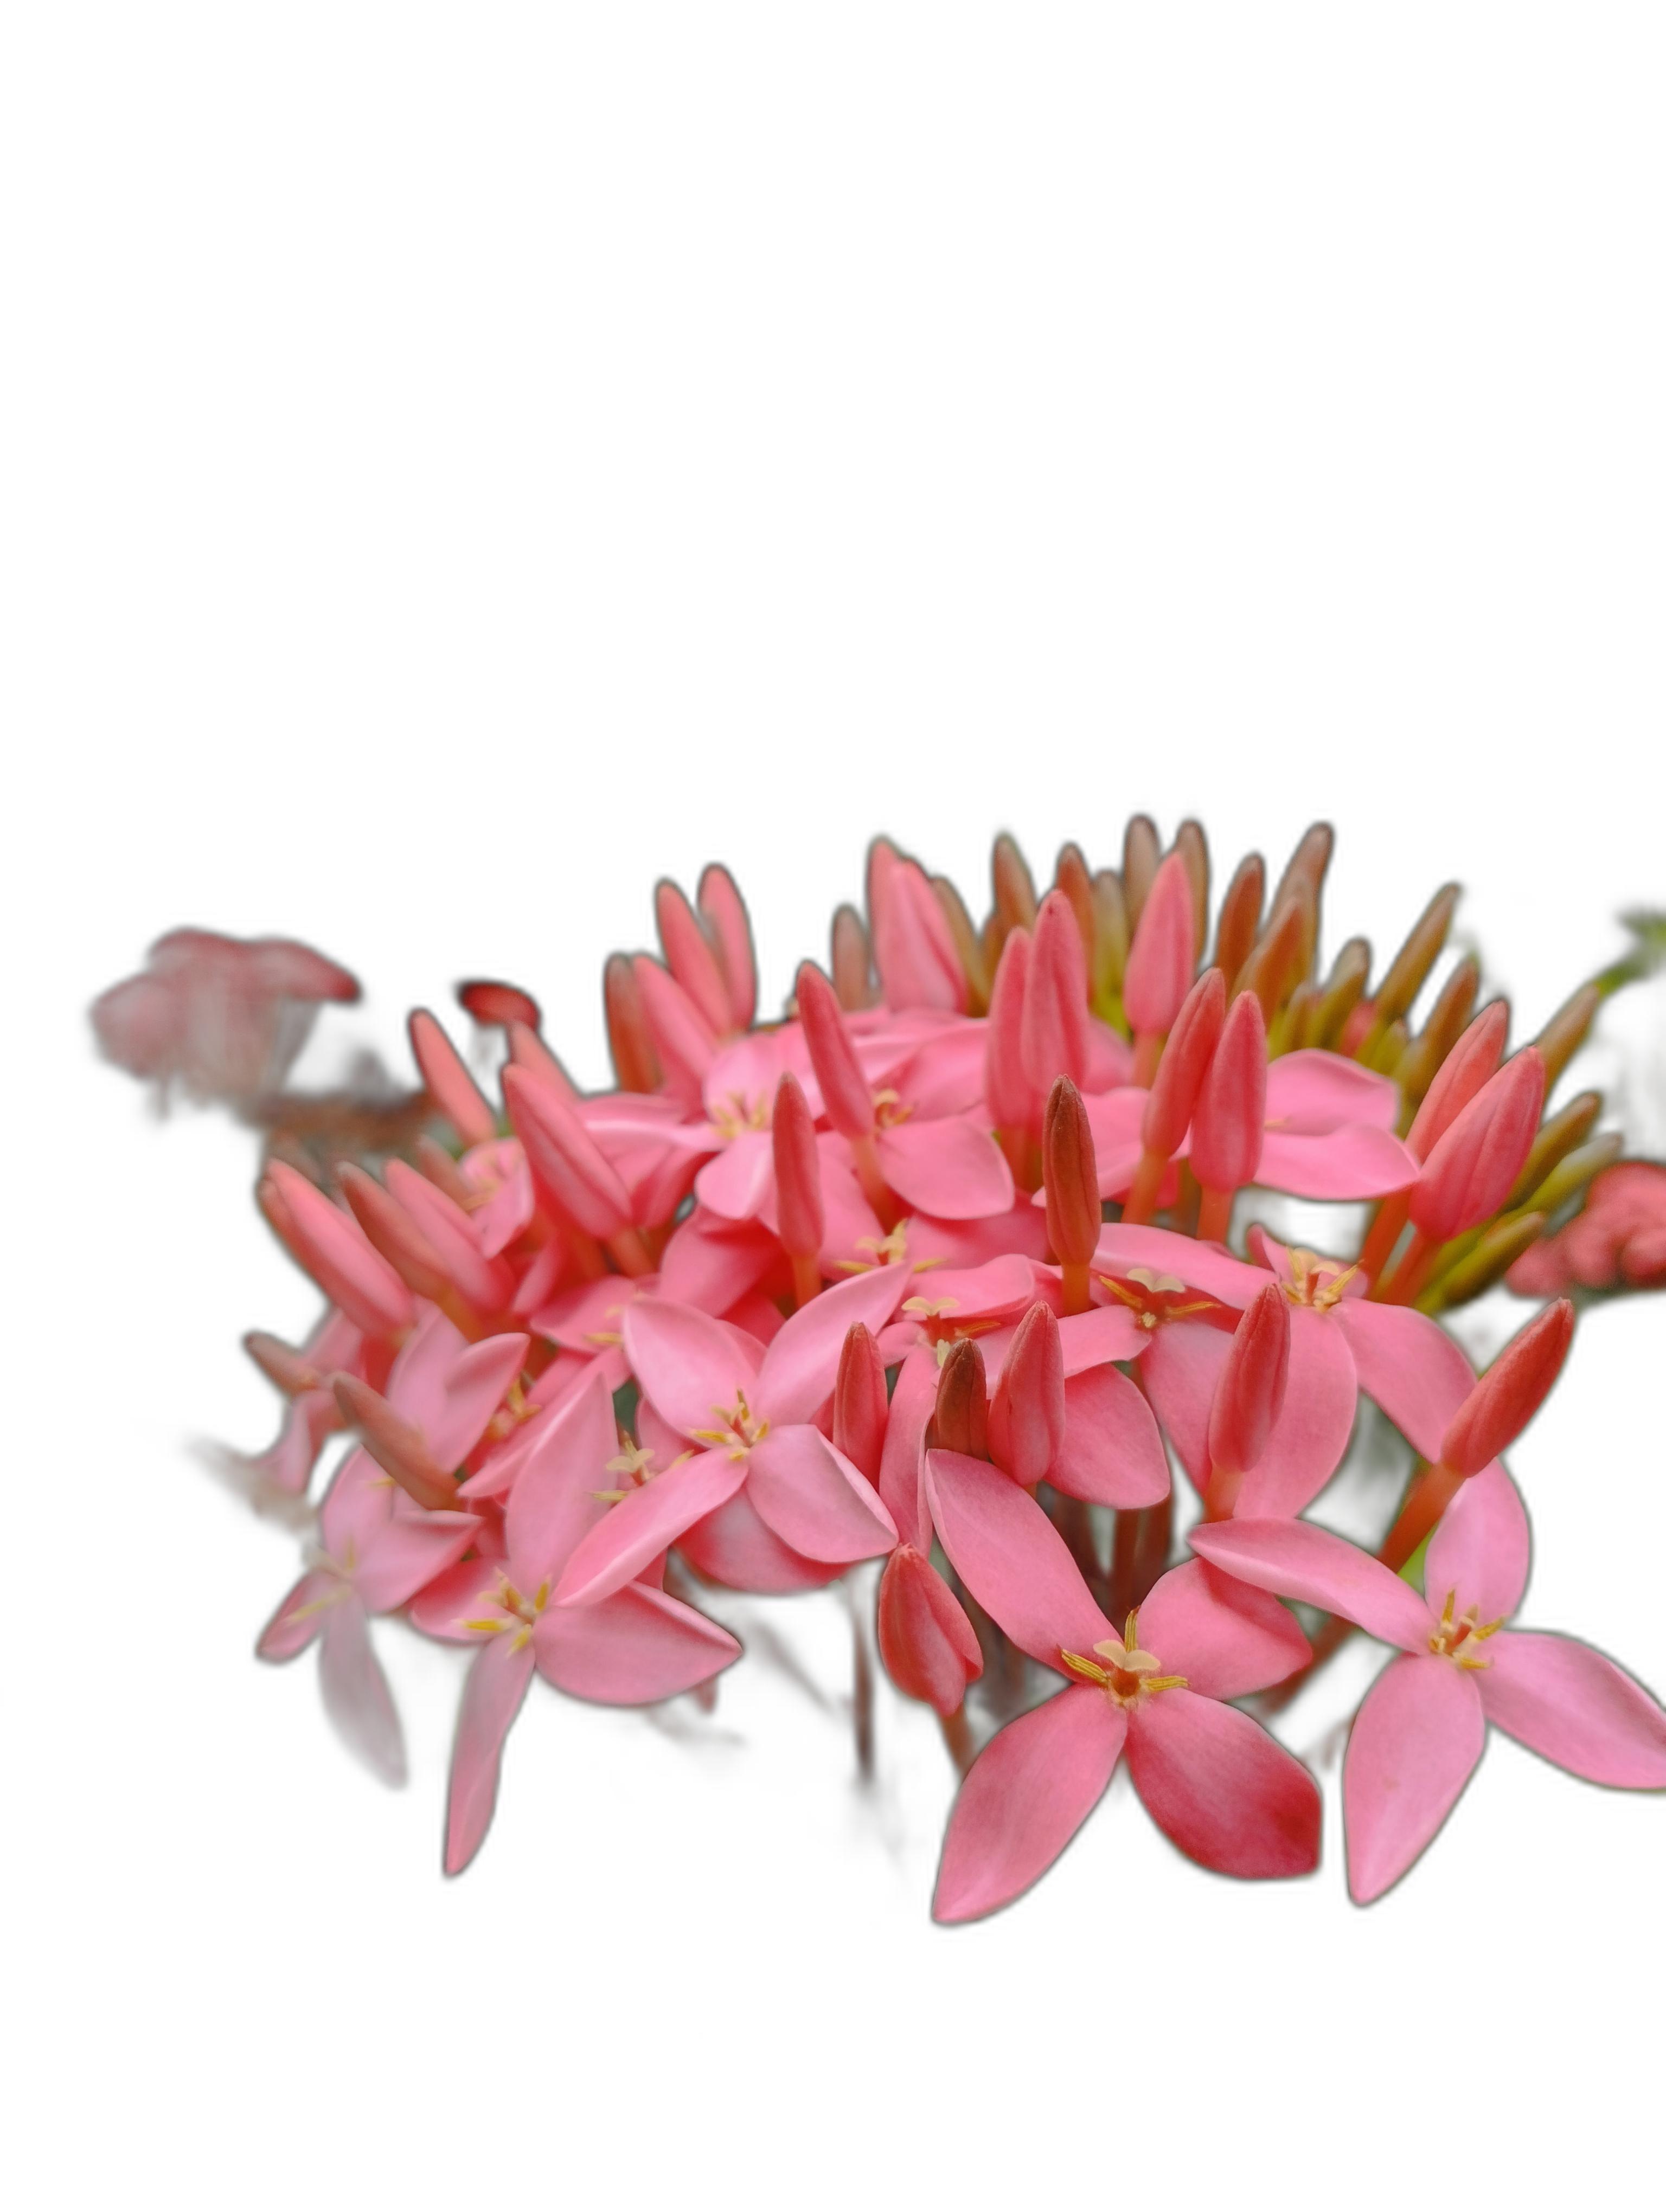
Label: Jungle geranium